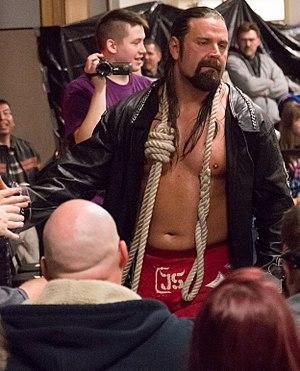
James Allan Cox, plus simplement connu en tant que James Storm, est un catcheur américain. Il a travaillé à la Total Nonstop Action Wrestling.